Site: brandenburg
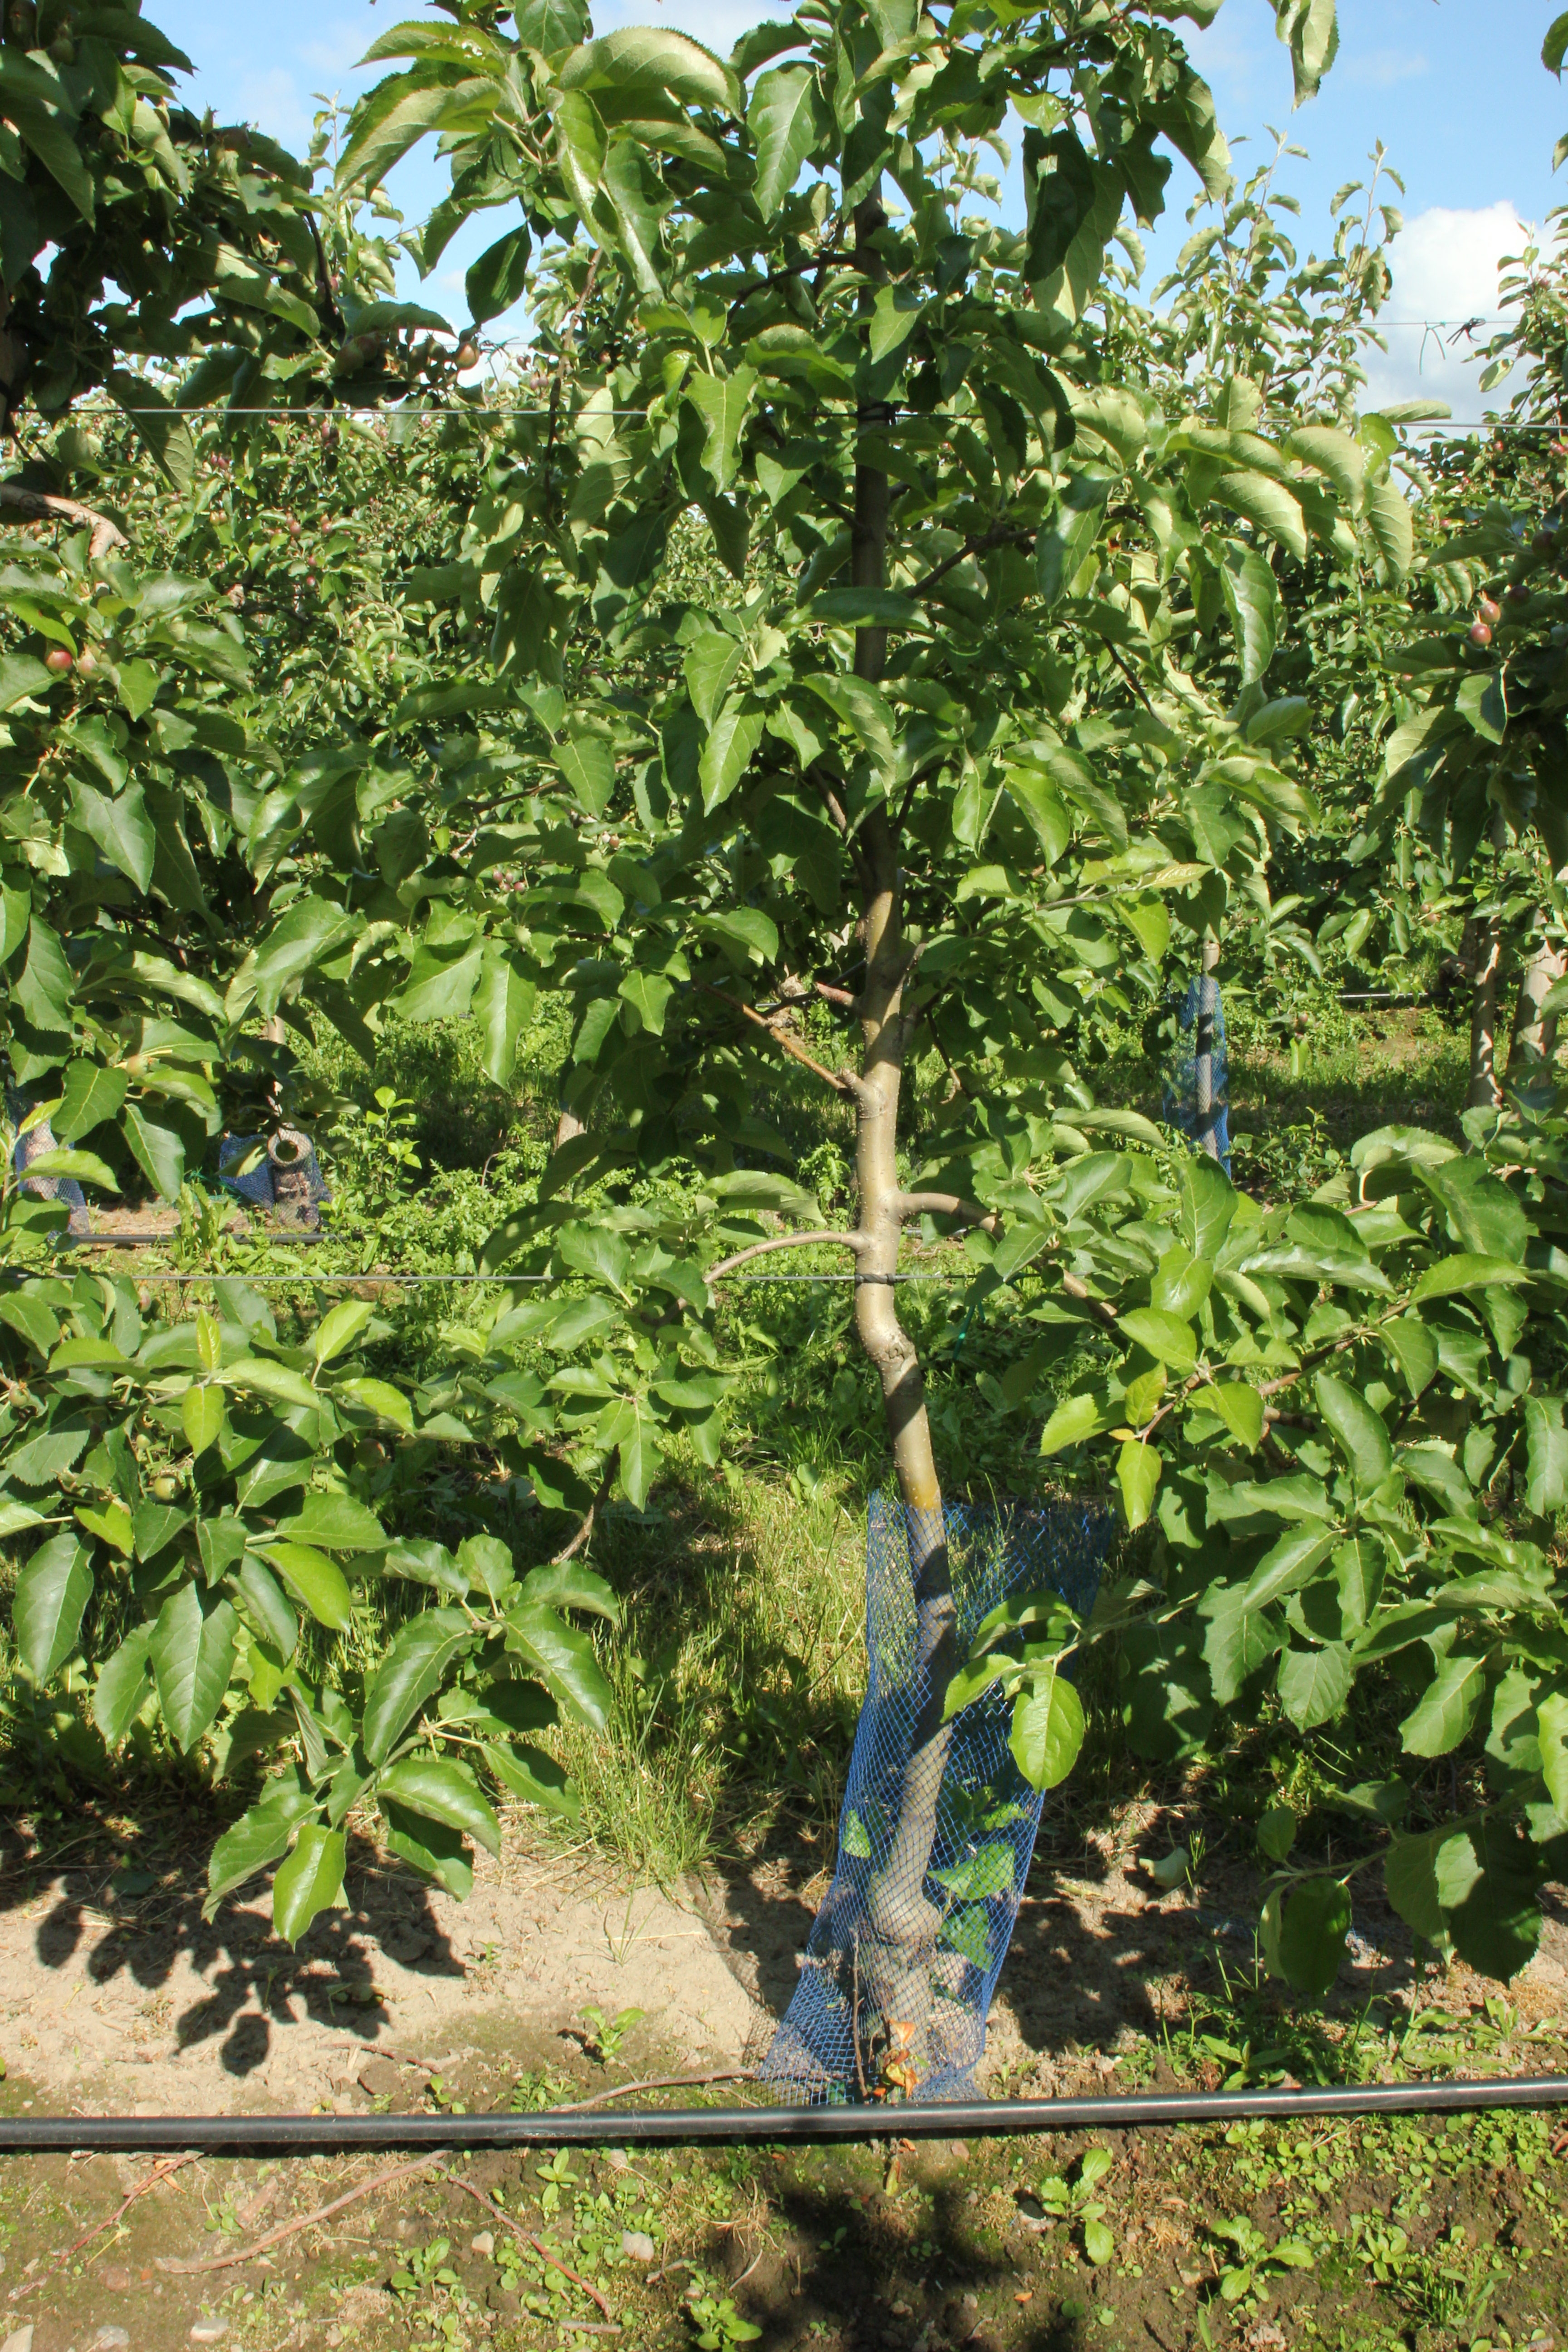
Growth stage (BBCH 72): Development of fruit